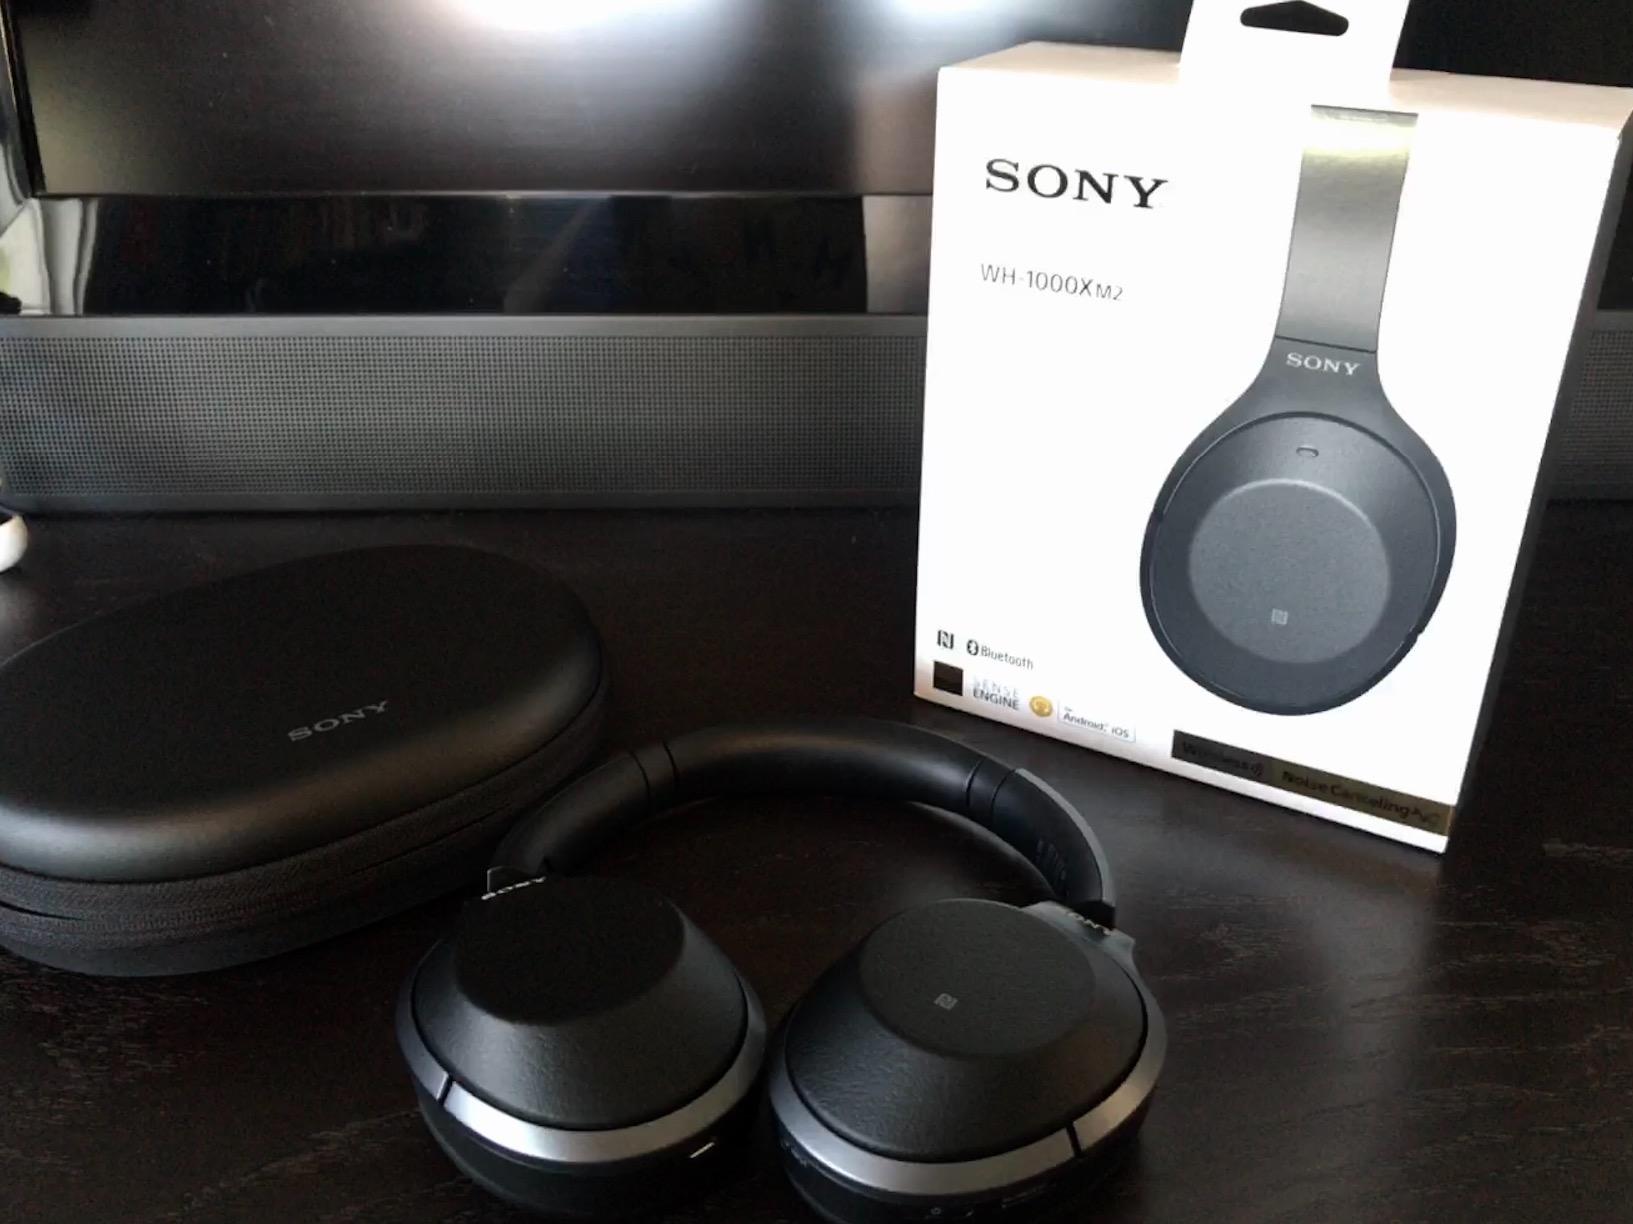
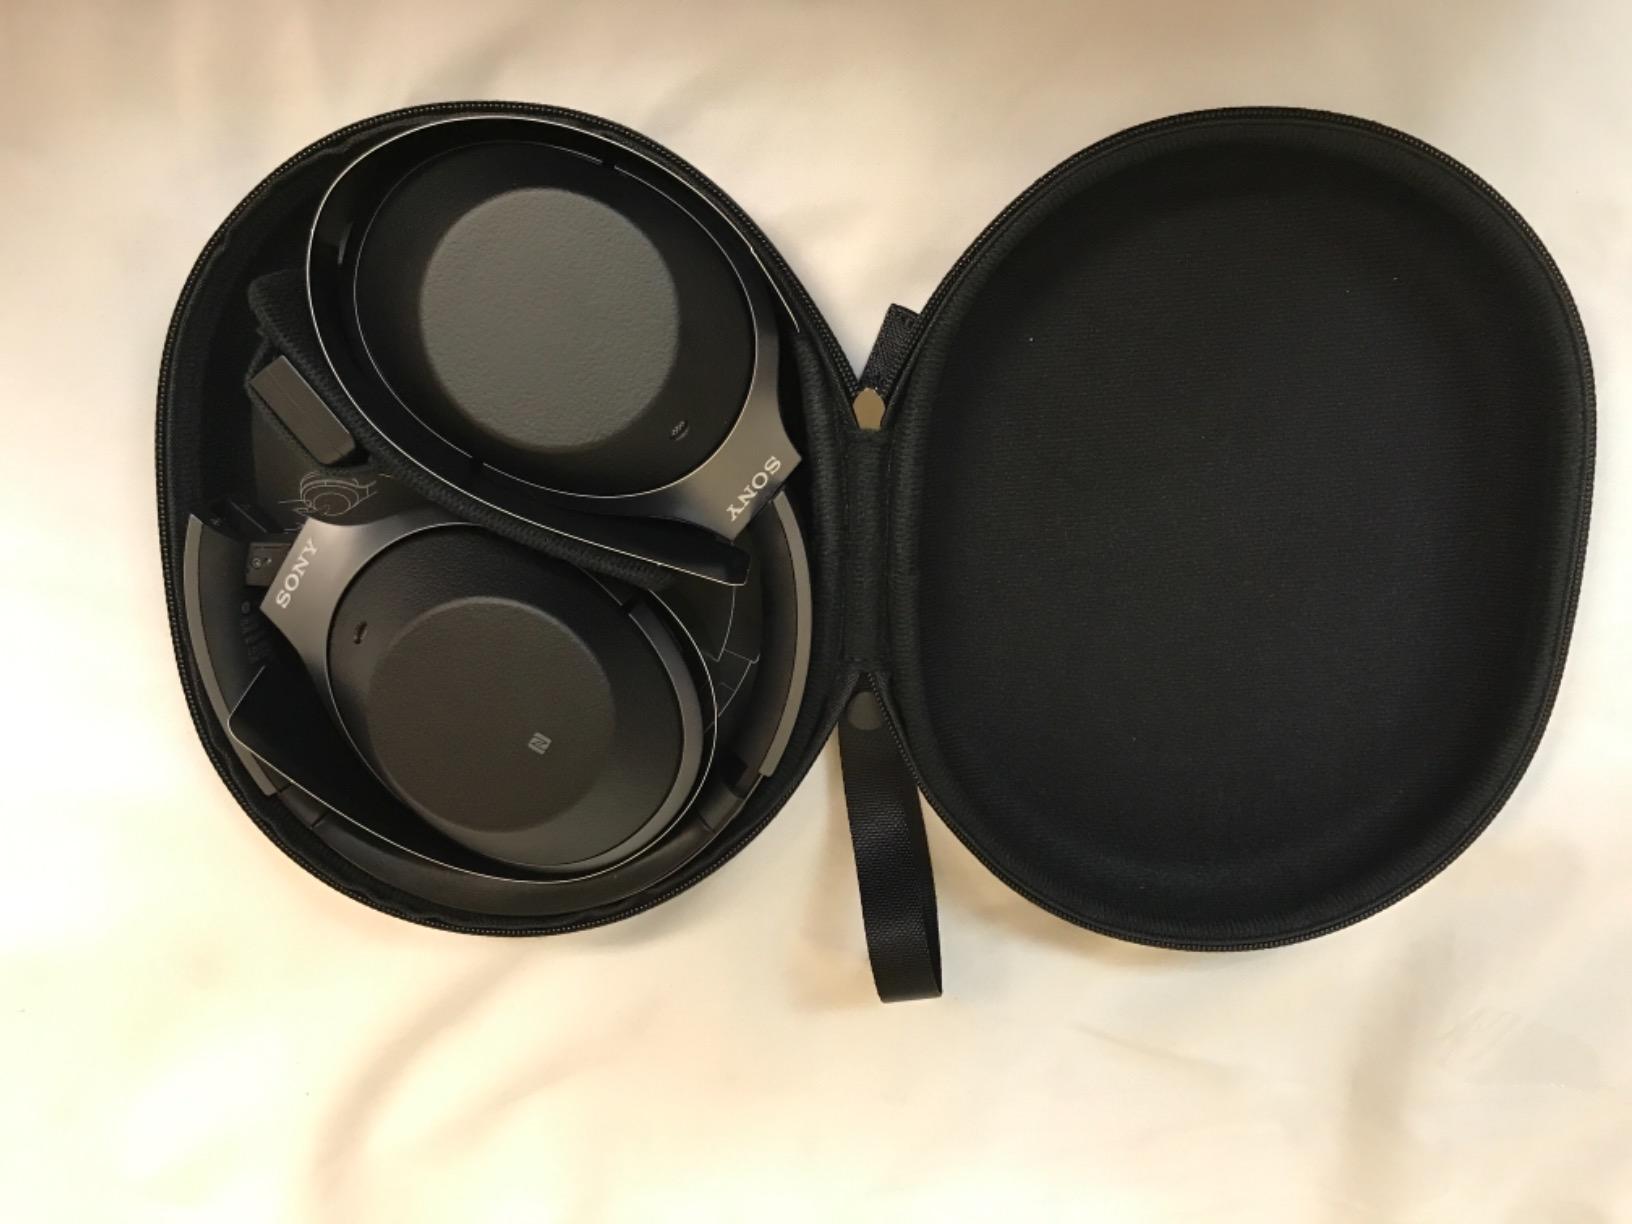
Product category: headphones
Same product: yes